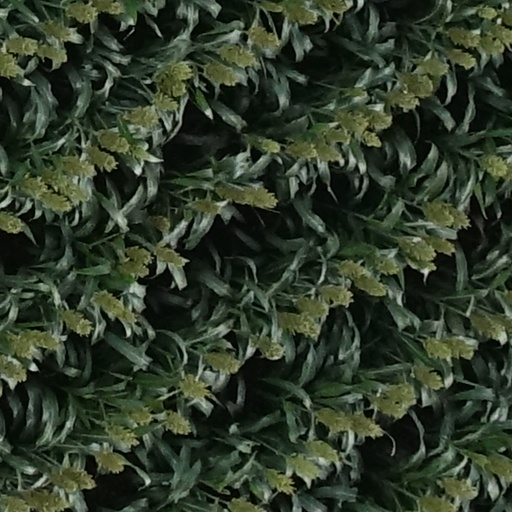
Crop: sorghum